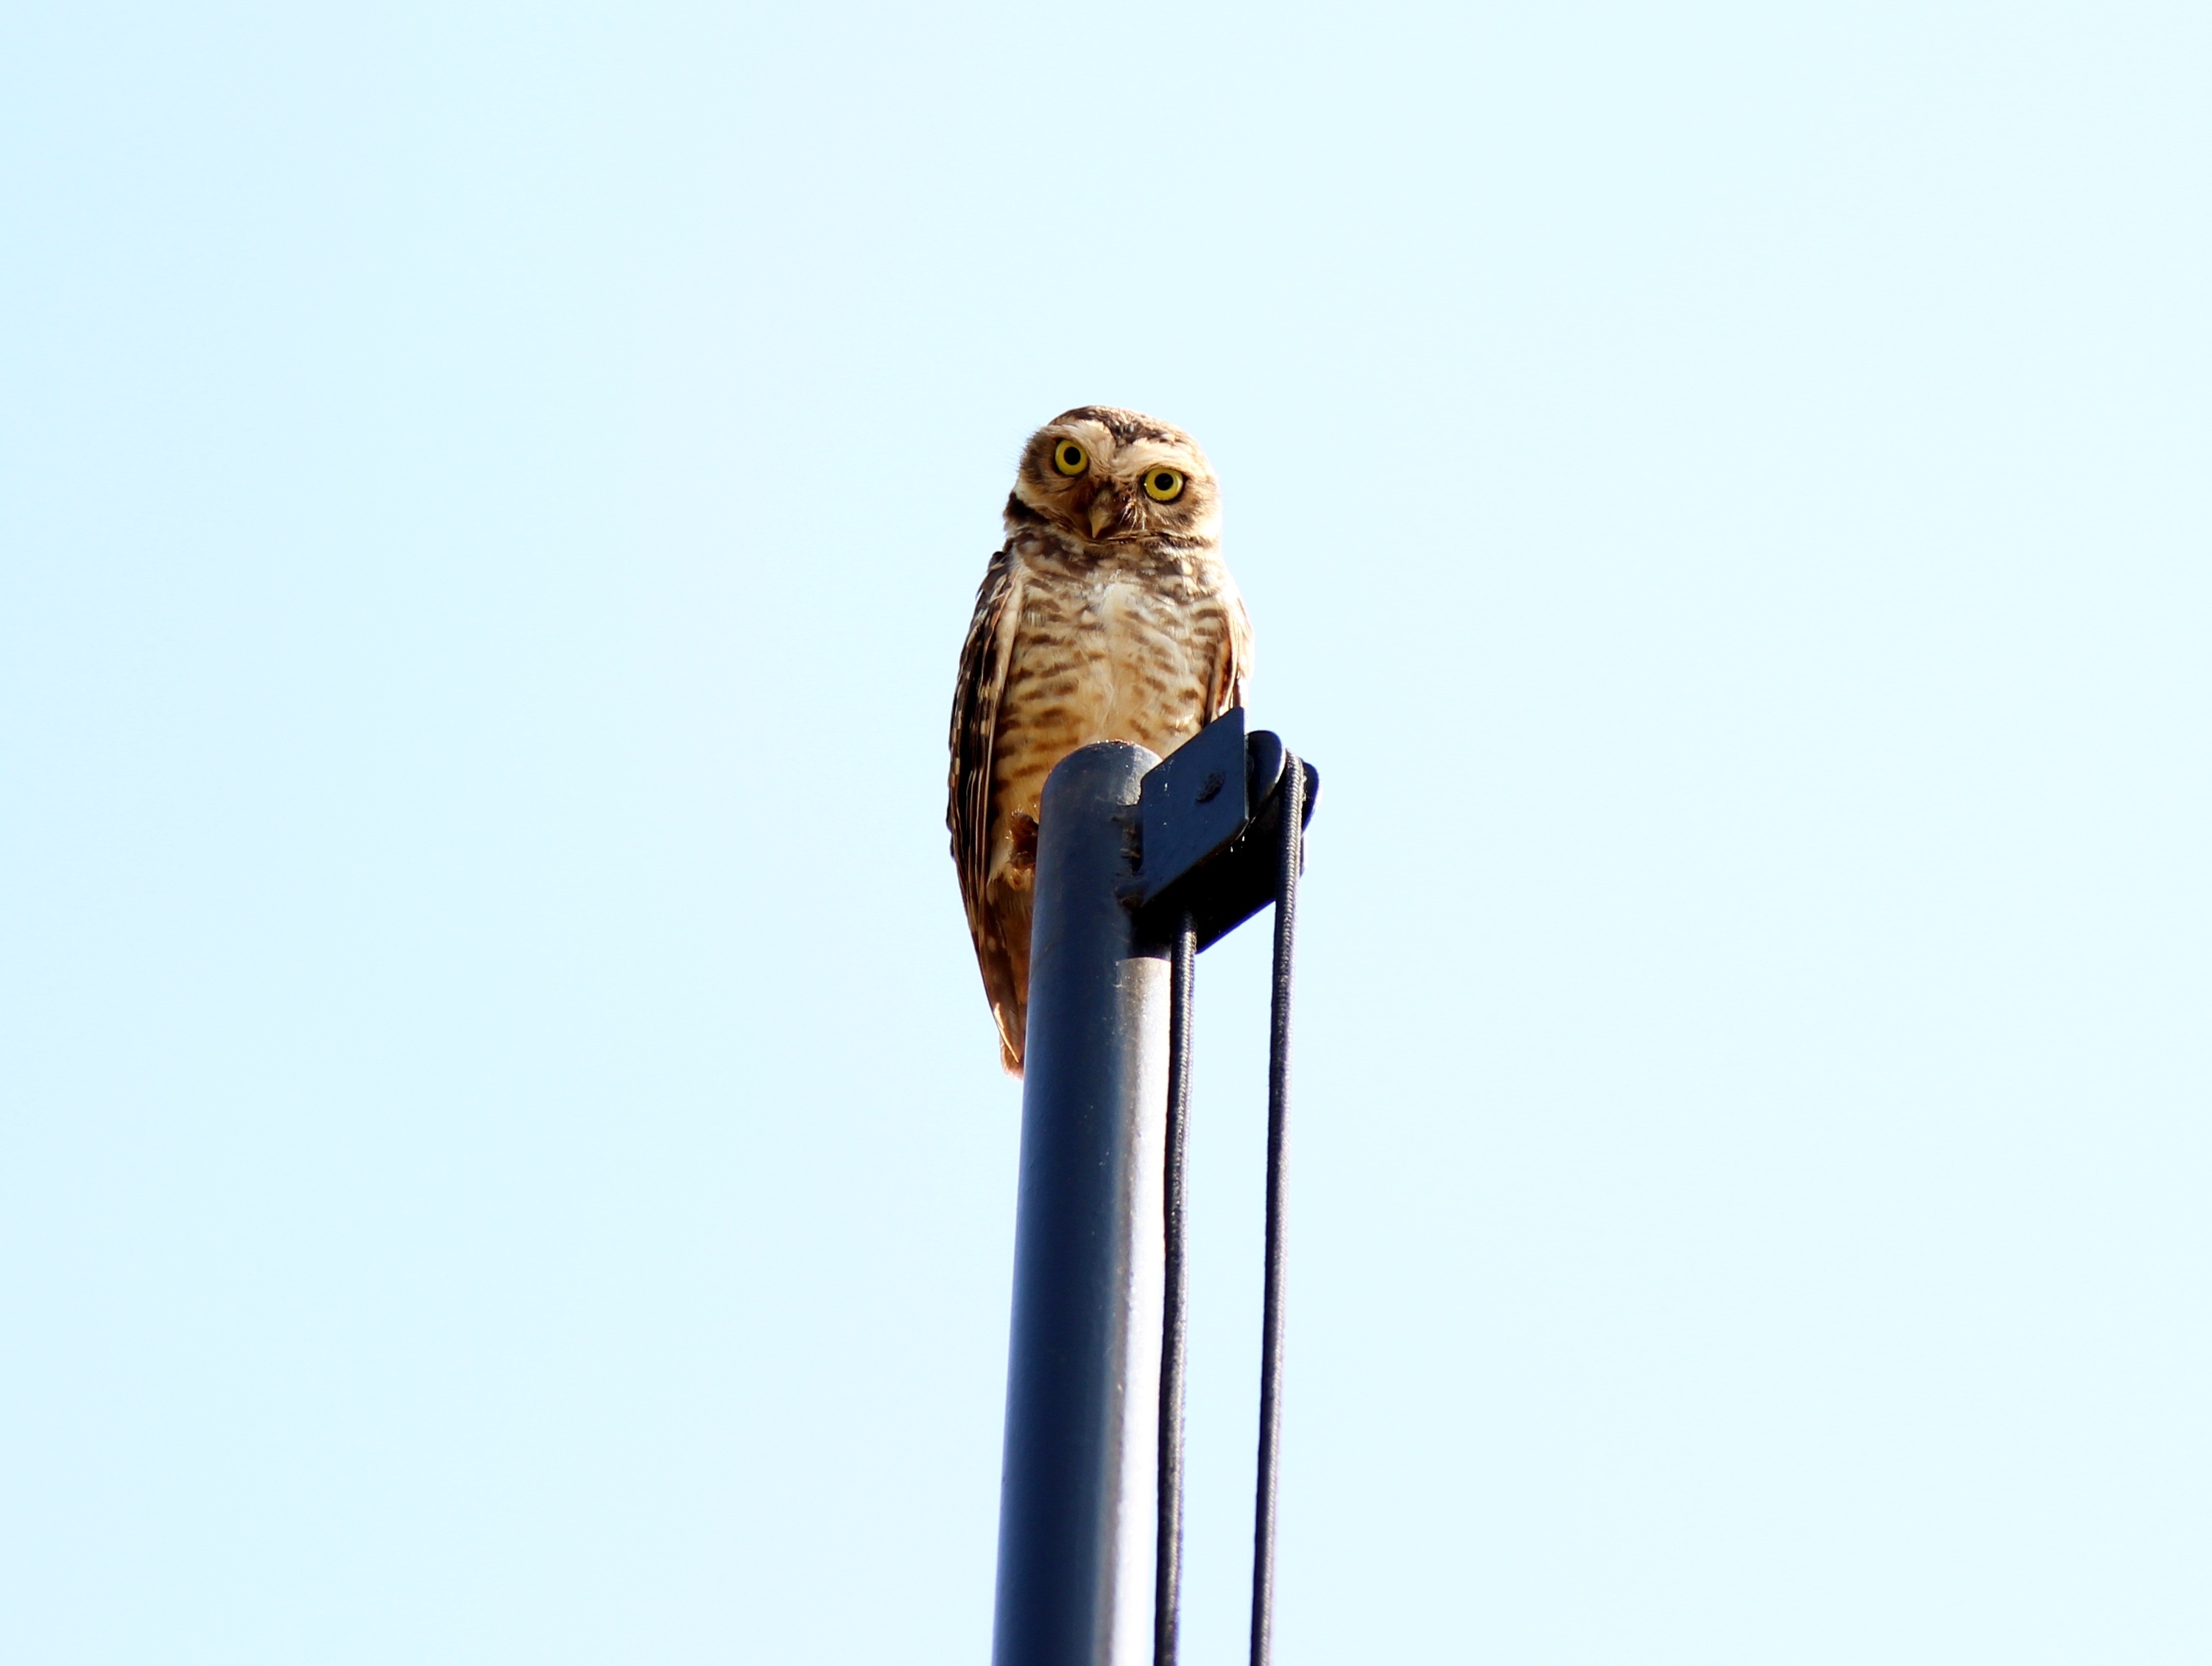
bird, wing, looking, blue, owl, bird of prey, vertebrate, mad, burrowing owl, natural background, perching bird